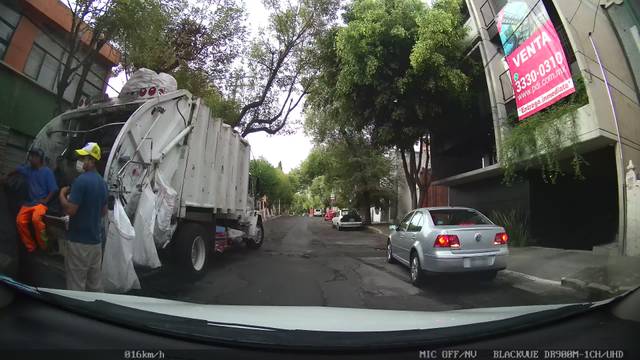
Region: Mexico
Coordinates: 19.462, -99.146